Karun Thapa

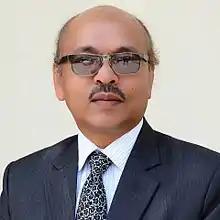
Karun Thapa

Karun Thapa (Nepali: करुण थापा) born on 23 March 1965) is a Nepali IT expert, film editor, 3D animator, trainer, a well-known lyricist and Ghazal writer. Karun is known for his technological contribution to Nepali IT and media industry. He has contributed by introducing Devanagari fonts in computers, introducing AVID Digital Film Editing system in Nepal and introducing 3D animation in Nepal.